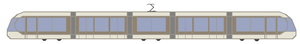
Tramway de Nice / Vogntog
Vogntoget.
Tramway de Nice er et sporvognsnet i Nice i Frankrig, drevet af selskabet ST2N som en del af det offentlige transportnet Ligne d'Azur. Sporvognsnettet består foreløbig kun af 1 linje, som blev indviet den 24. november 2007.